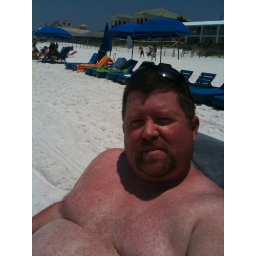
Another &amp;quot;not so bearish&amp;quot; bear in a chair